Microscopy

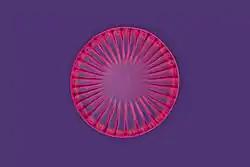
A diatom under Rheinberg illumination

Optical or light microscopy involves passing visible light transmitted through or reflected from the sample through a single lens or multiple lenses to allow a magnified view of the sample. The resulting image can be detected directly by the eye, imaged on a photographic plate, or captured digitally. The single lens with its attachments, or the system of lenses and imaging equipment, along with the appropriate lighting equipment, sample stage, and support, makes up the basic light microscope. The most recent development is the digital microscope, which uses a CCD camera to focus on the exhibit of interest. The image is shown on a computer screen, so eye-pieces are unnecessary.